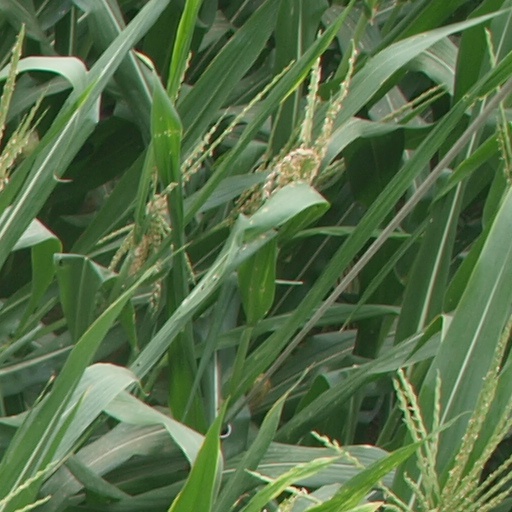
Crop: maize; corn